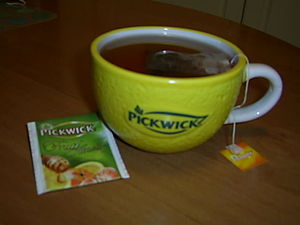
Pickwick (temærke)
Pickwick-tepose i i et krus med Pickwicklogo
Pickwick er et temærke der ejes af den hollandske virksomhed Douwe Egberts.